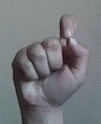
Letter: fa